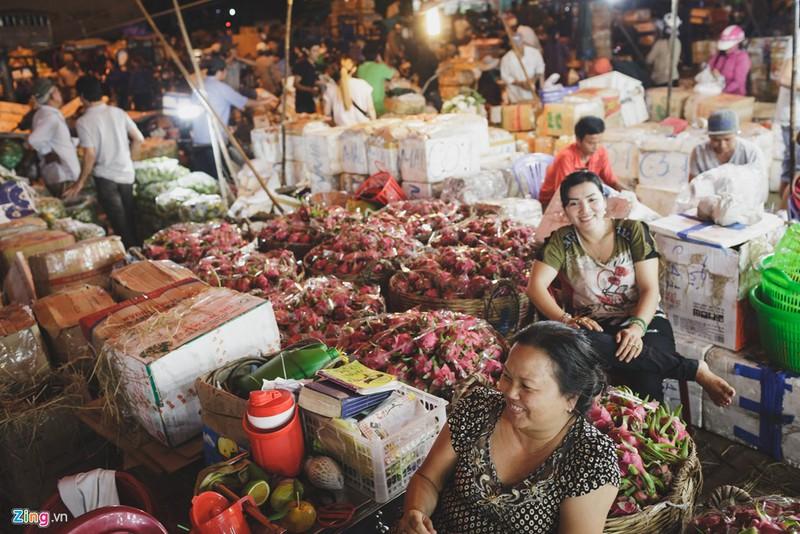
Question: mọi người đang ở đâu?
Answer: đang ở trong một khu chợ